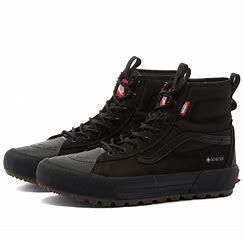
Brand: Vans
Model: UA SK8 Hi